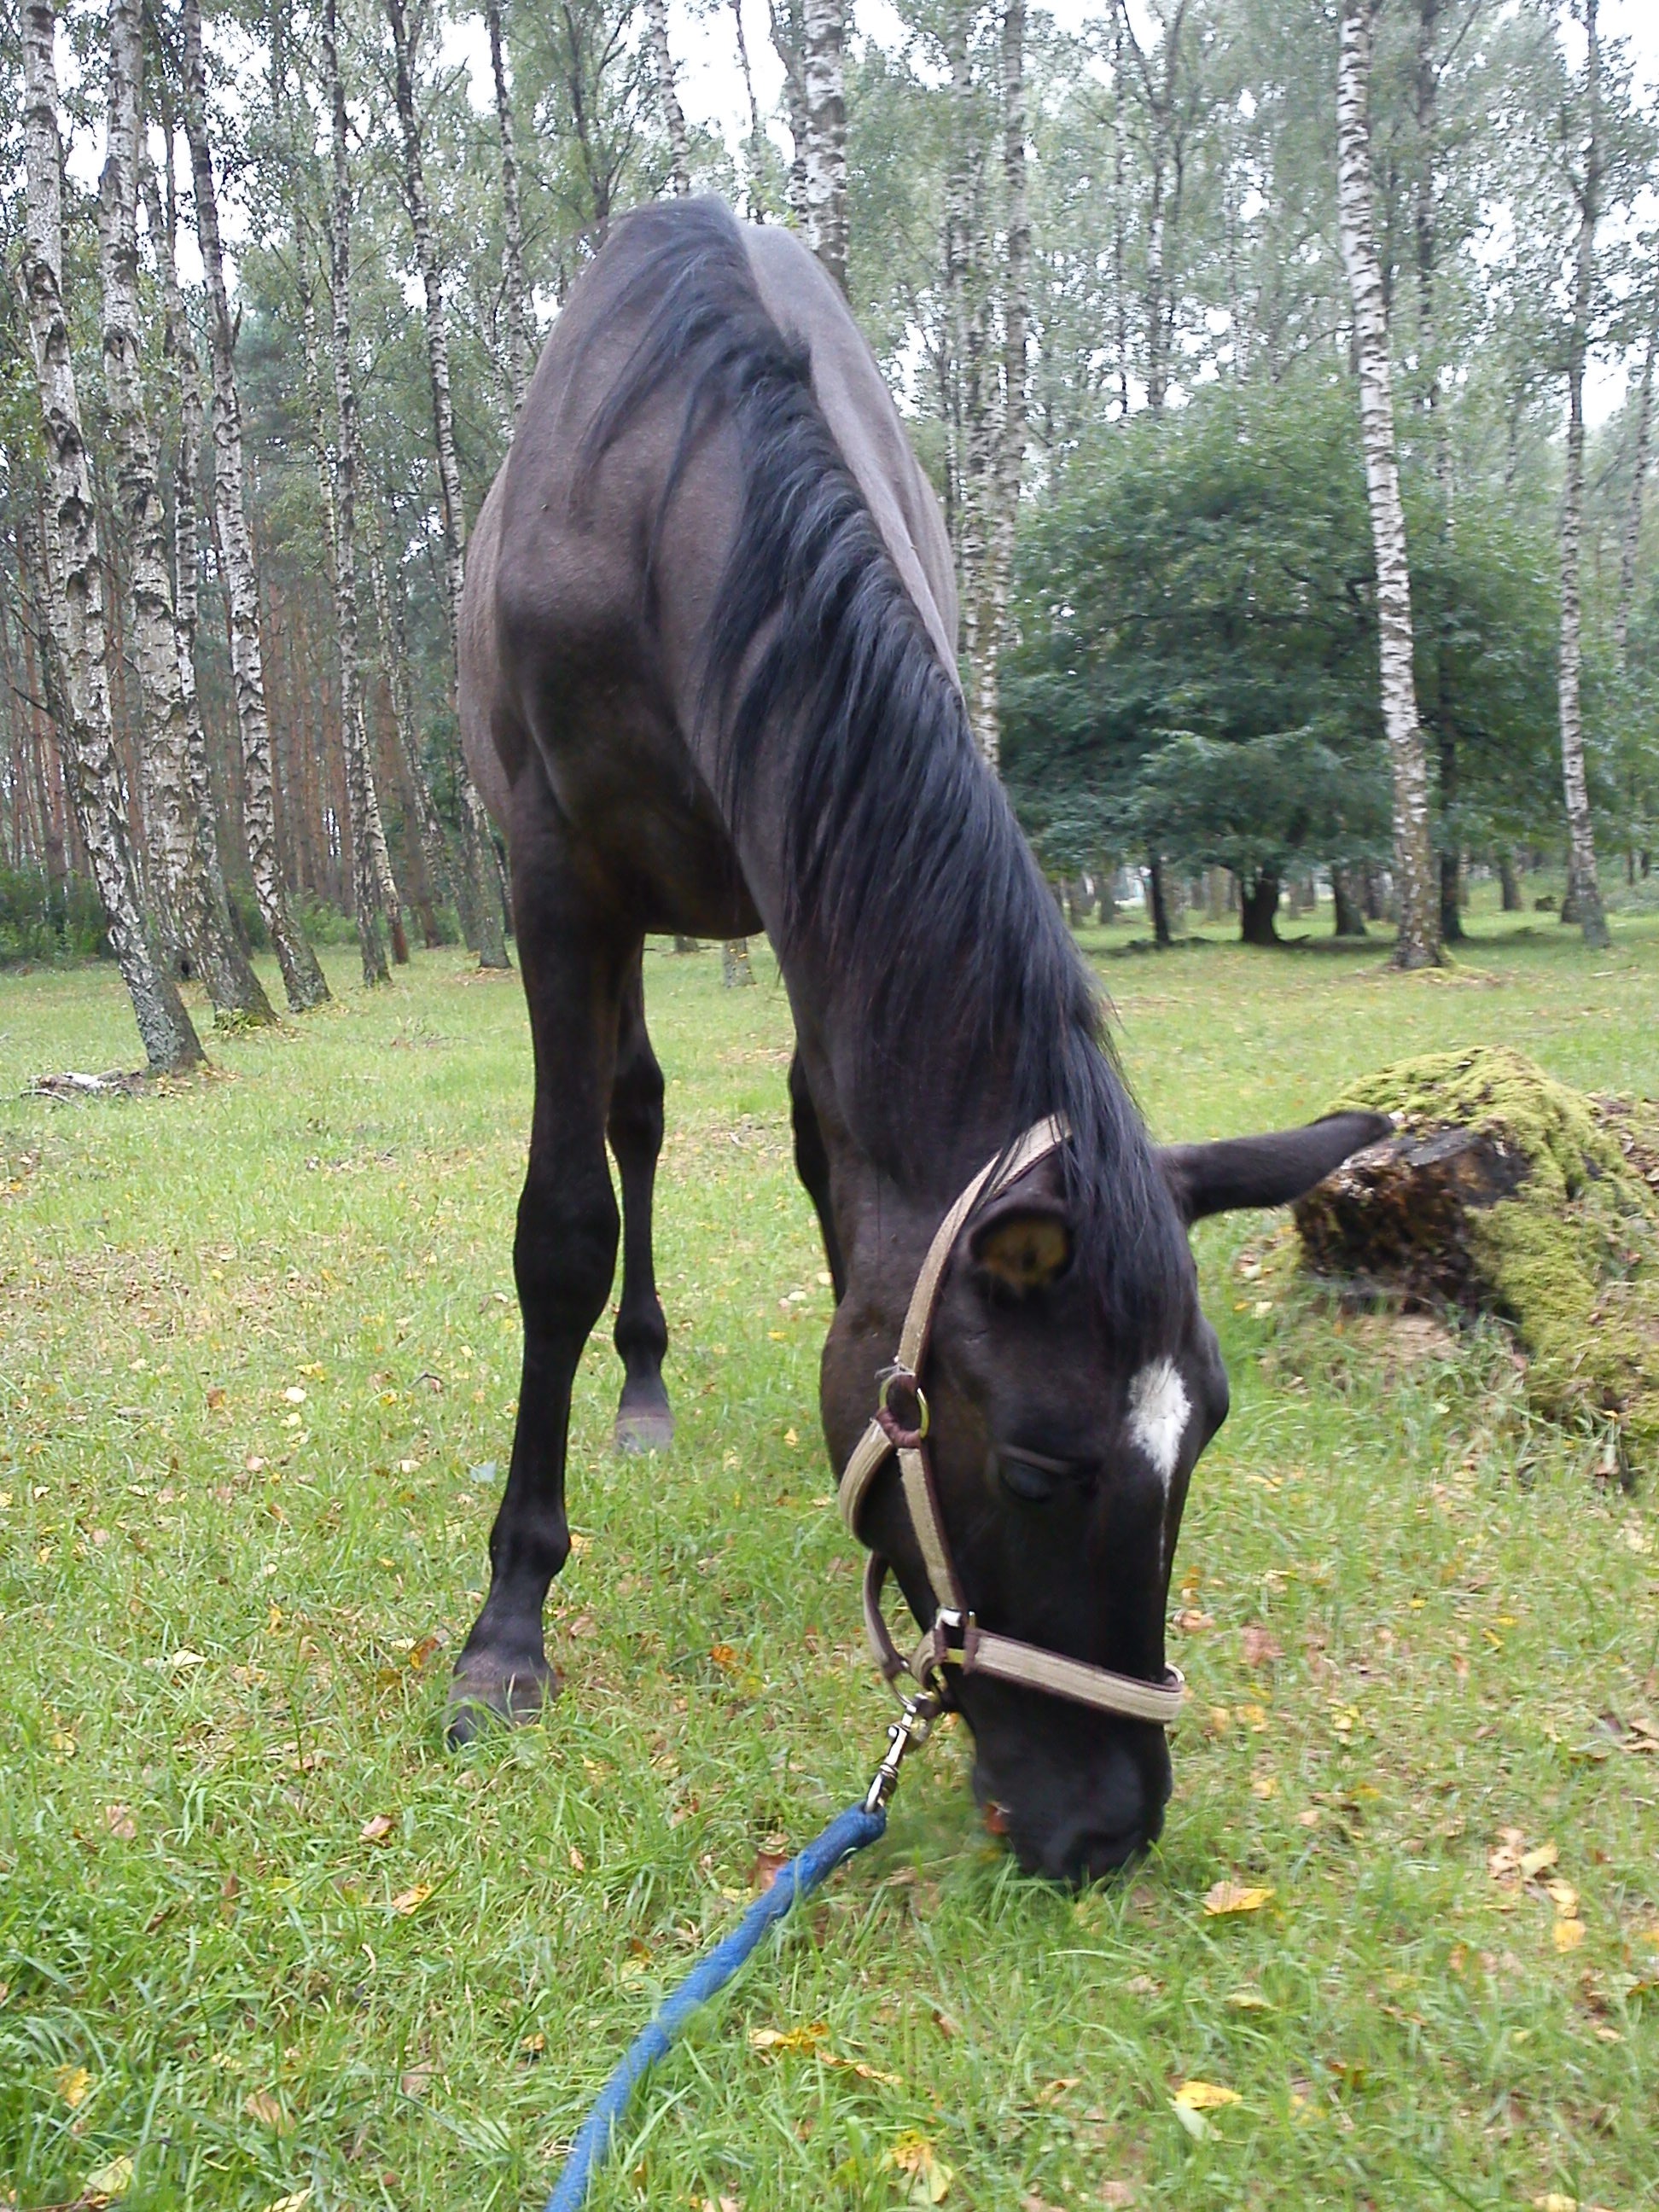
pasture, grazing, horse, mammal, stallion, mane, black, bridle, horses, mare, offspring, colt, pack animal, black horse, eventing, the horse, horse like mammal, mustang horse